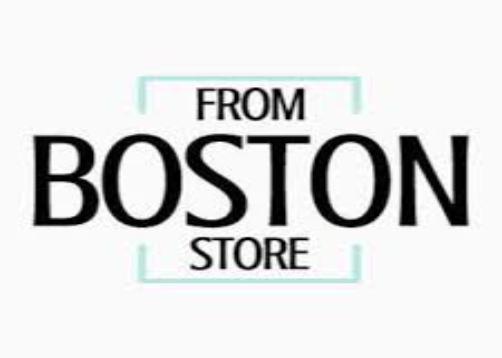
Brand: Boston Store
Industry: Others